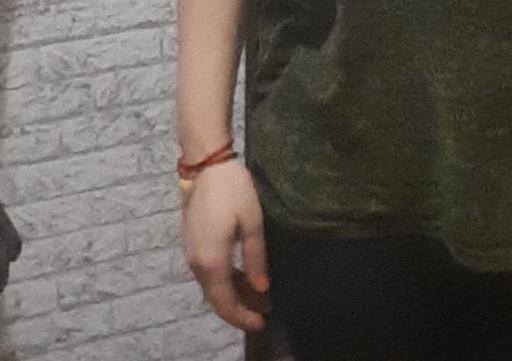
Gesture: no_gesture